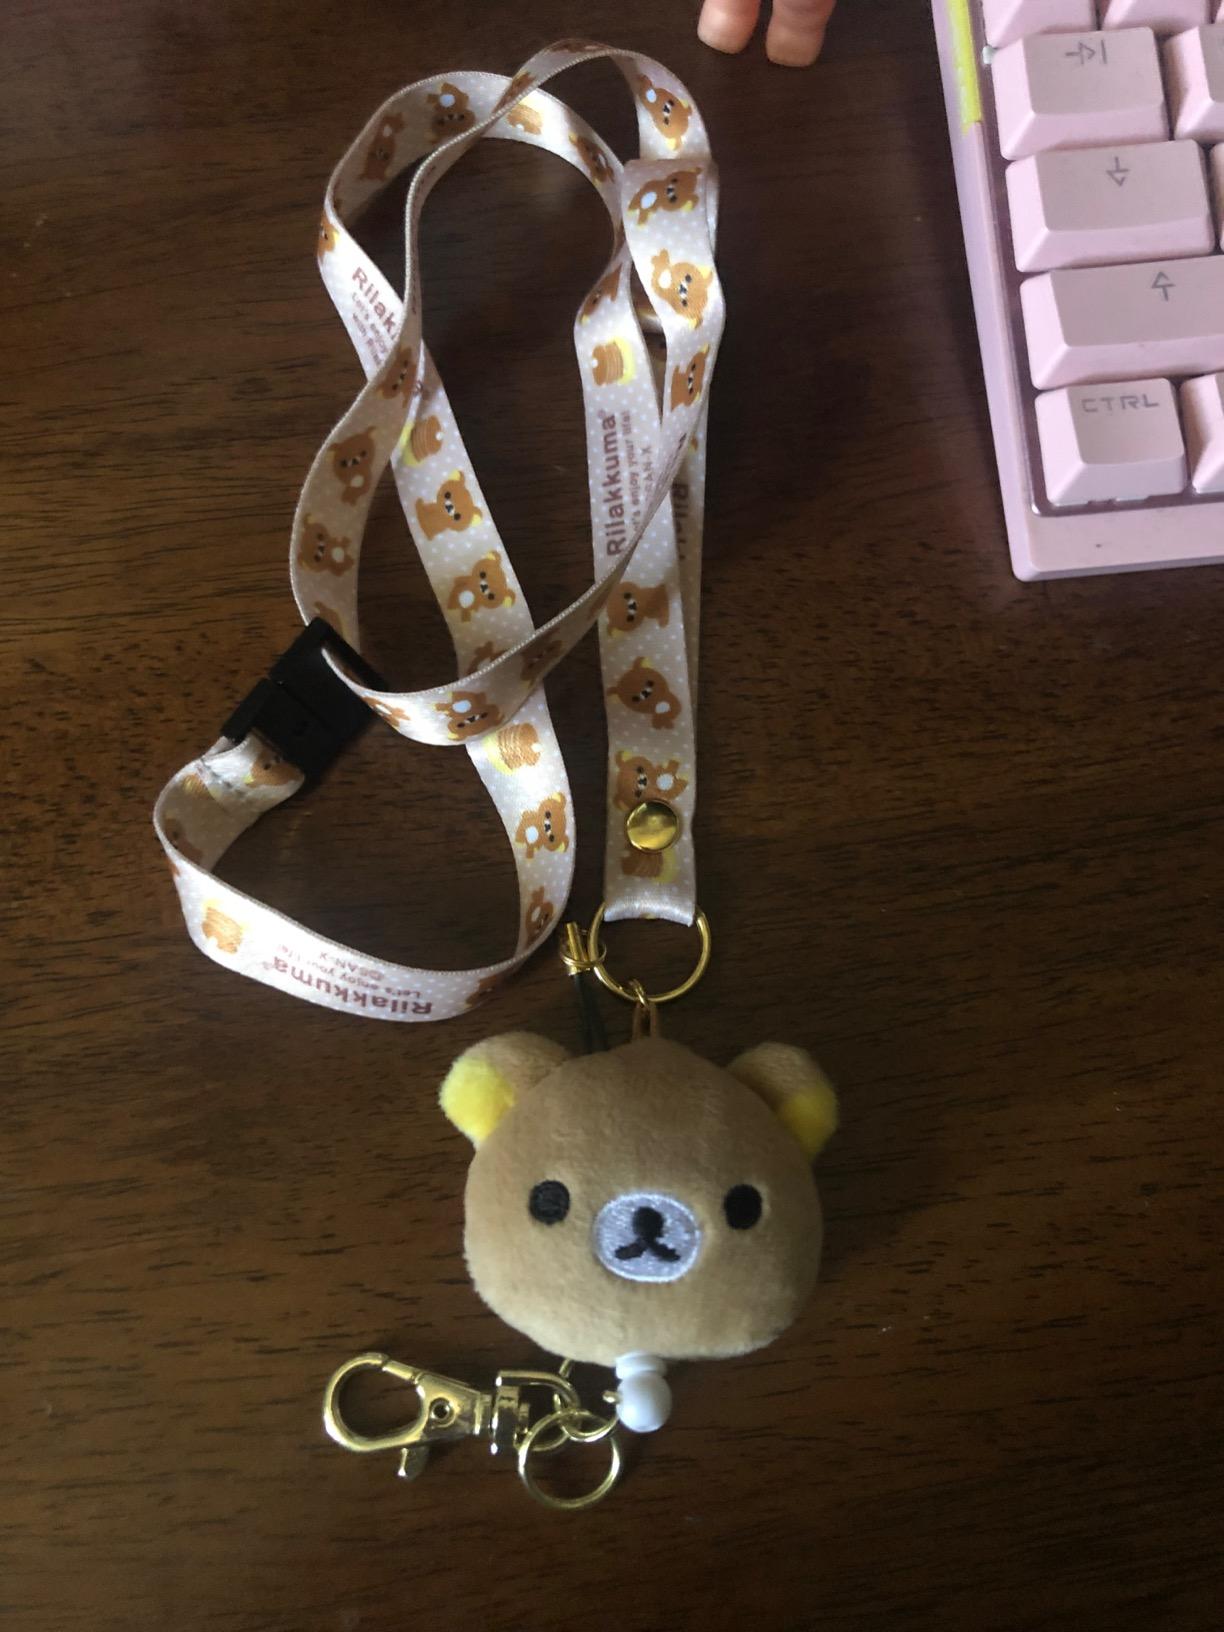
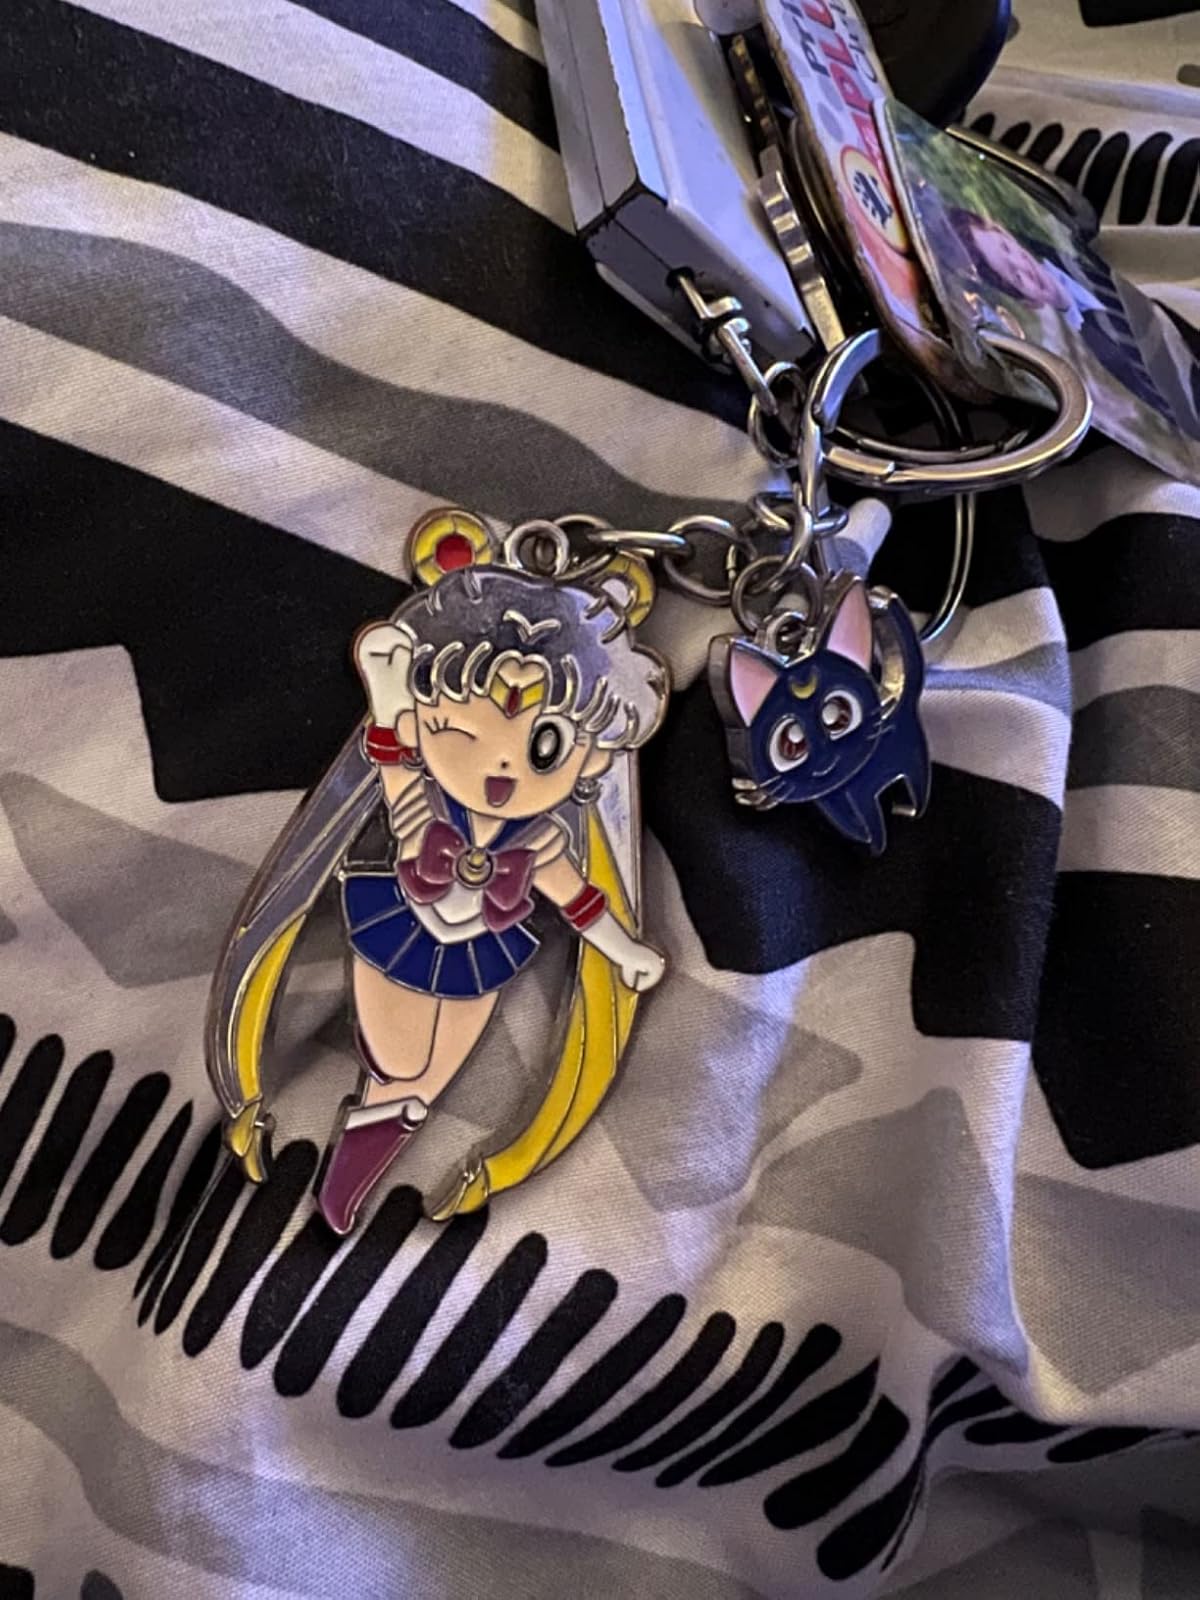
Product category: accessories_keychain
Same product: no